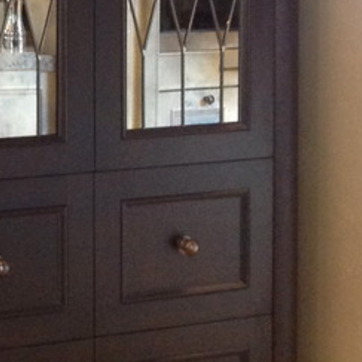
Material: wood